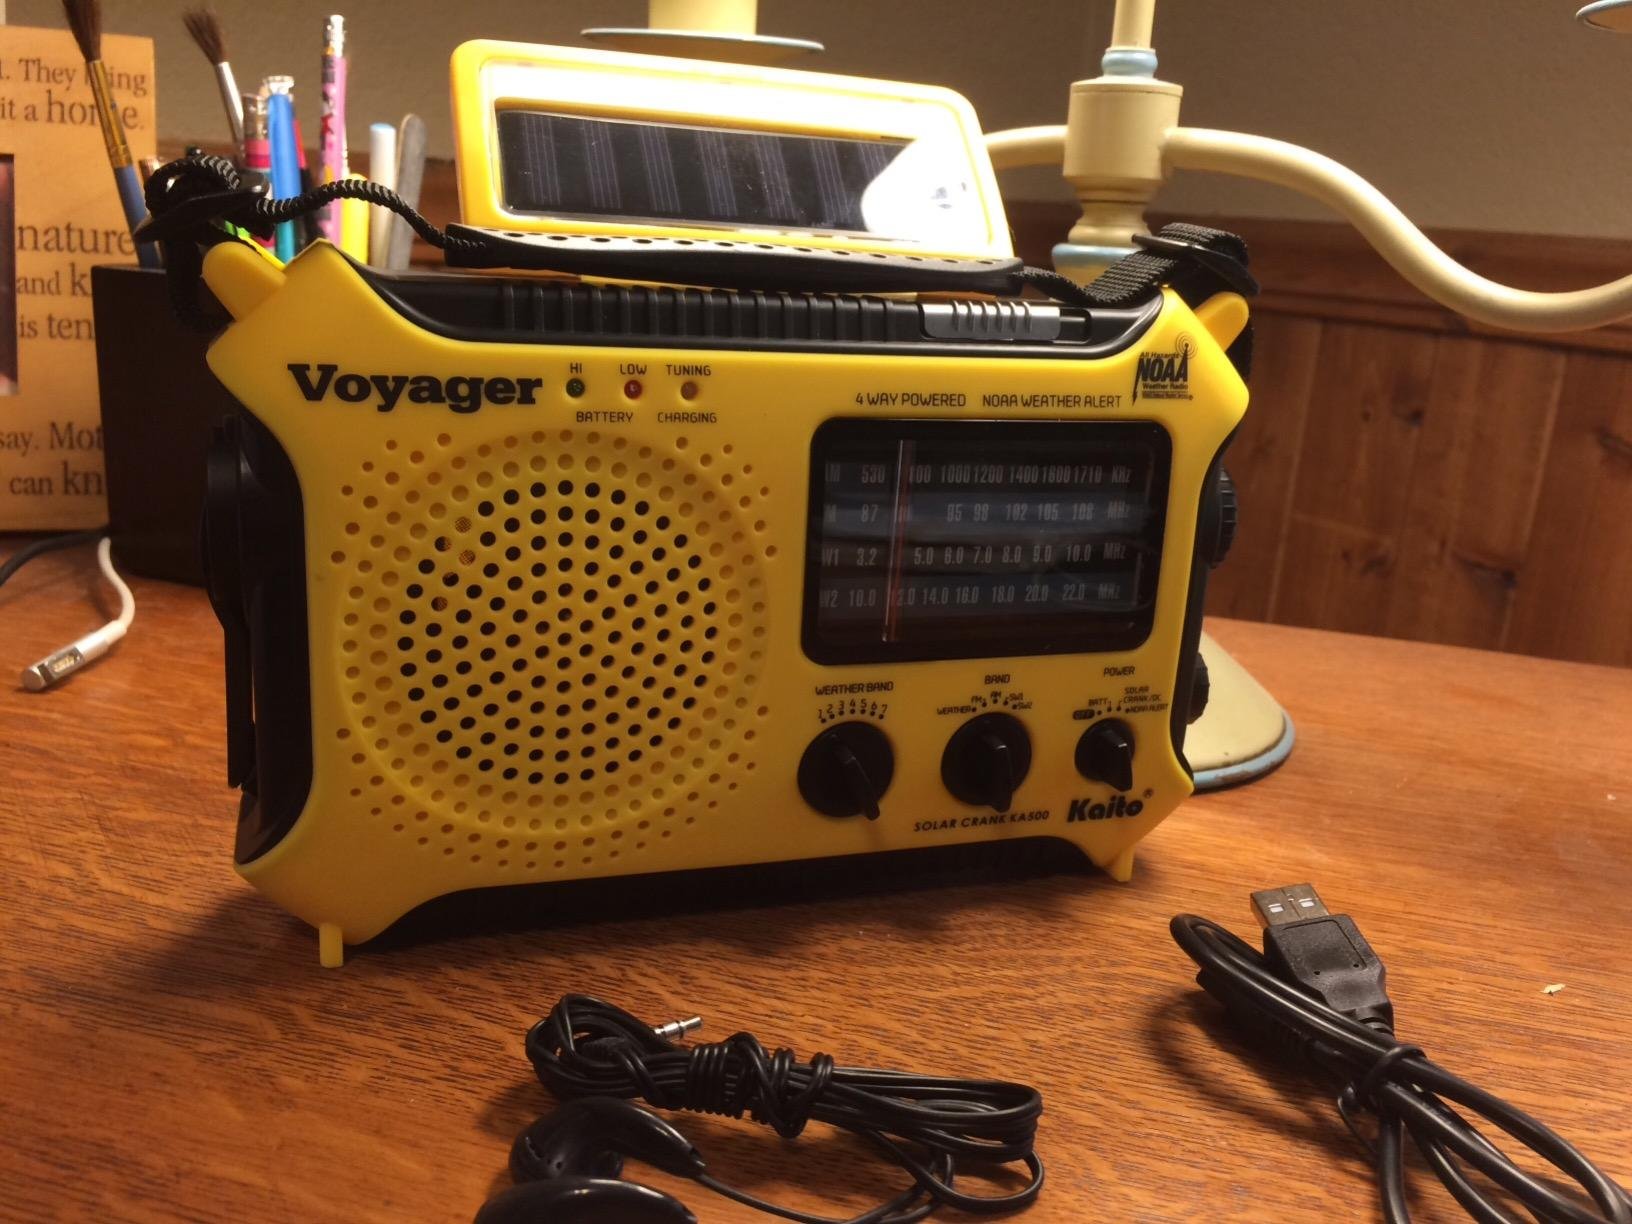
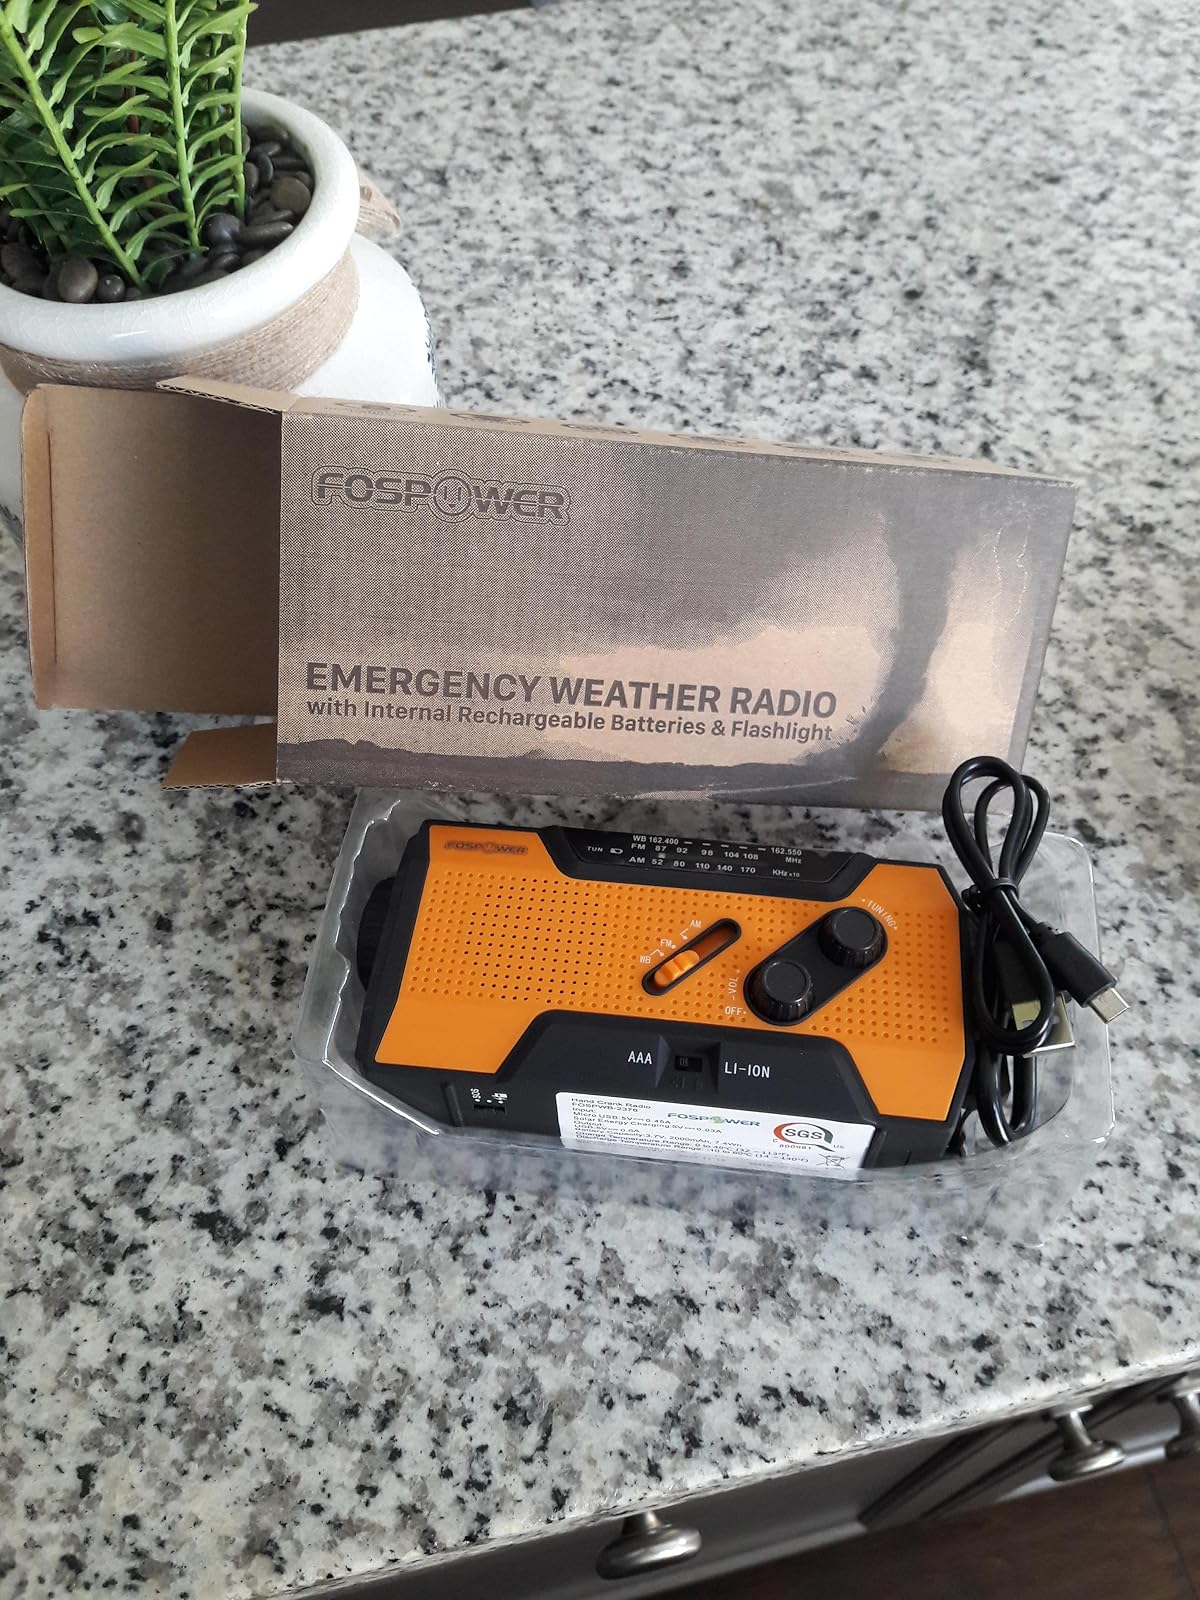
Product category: radio
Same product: no